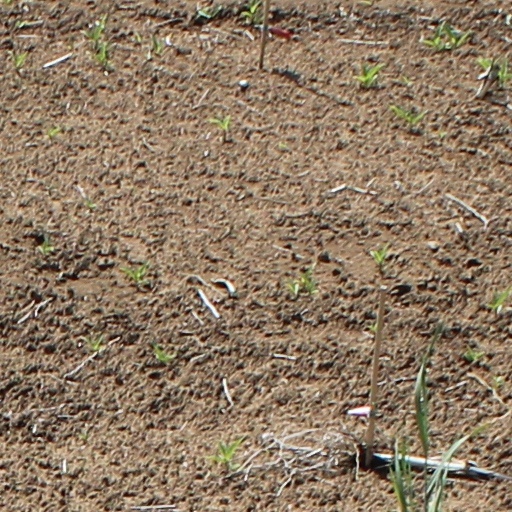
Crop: wheat